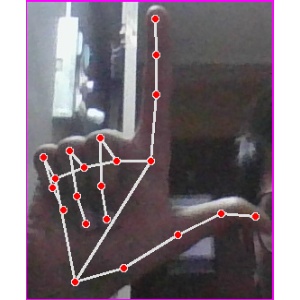
अक्षर: ल